John Chapman (publisher)

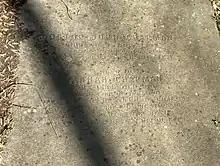
Family grave of John Chapman in Highgate Cemetery

In 19th-century Britain there was high-class patronage of Hydropathy. Charles Darwin was a user of it and his old friend Dr. James Manby Gully (1808-83) had a thriving hydropathic institution in Malvern. Similarly, he was connected to John Chapman, a homeopath in London and a friend of Thomas Huxley. According to Emma Darwin's diary, John Chapman visited Darwin on 20 May 1865. Chapman was proprietor and editor of the Westminster Review, to which Huxley had been a regular contributor." For his woes, Chapman had Darwin using bags of ice applied to the spine.